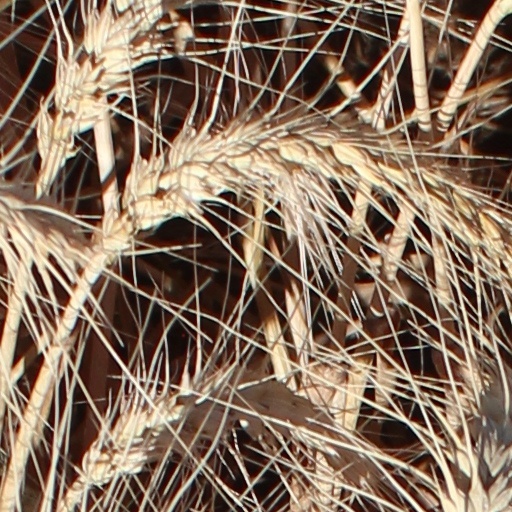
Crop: wheat